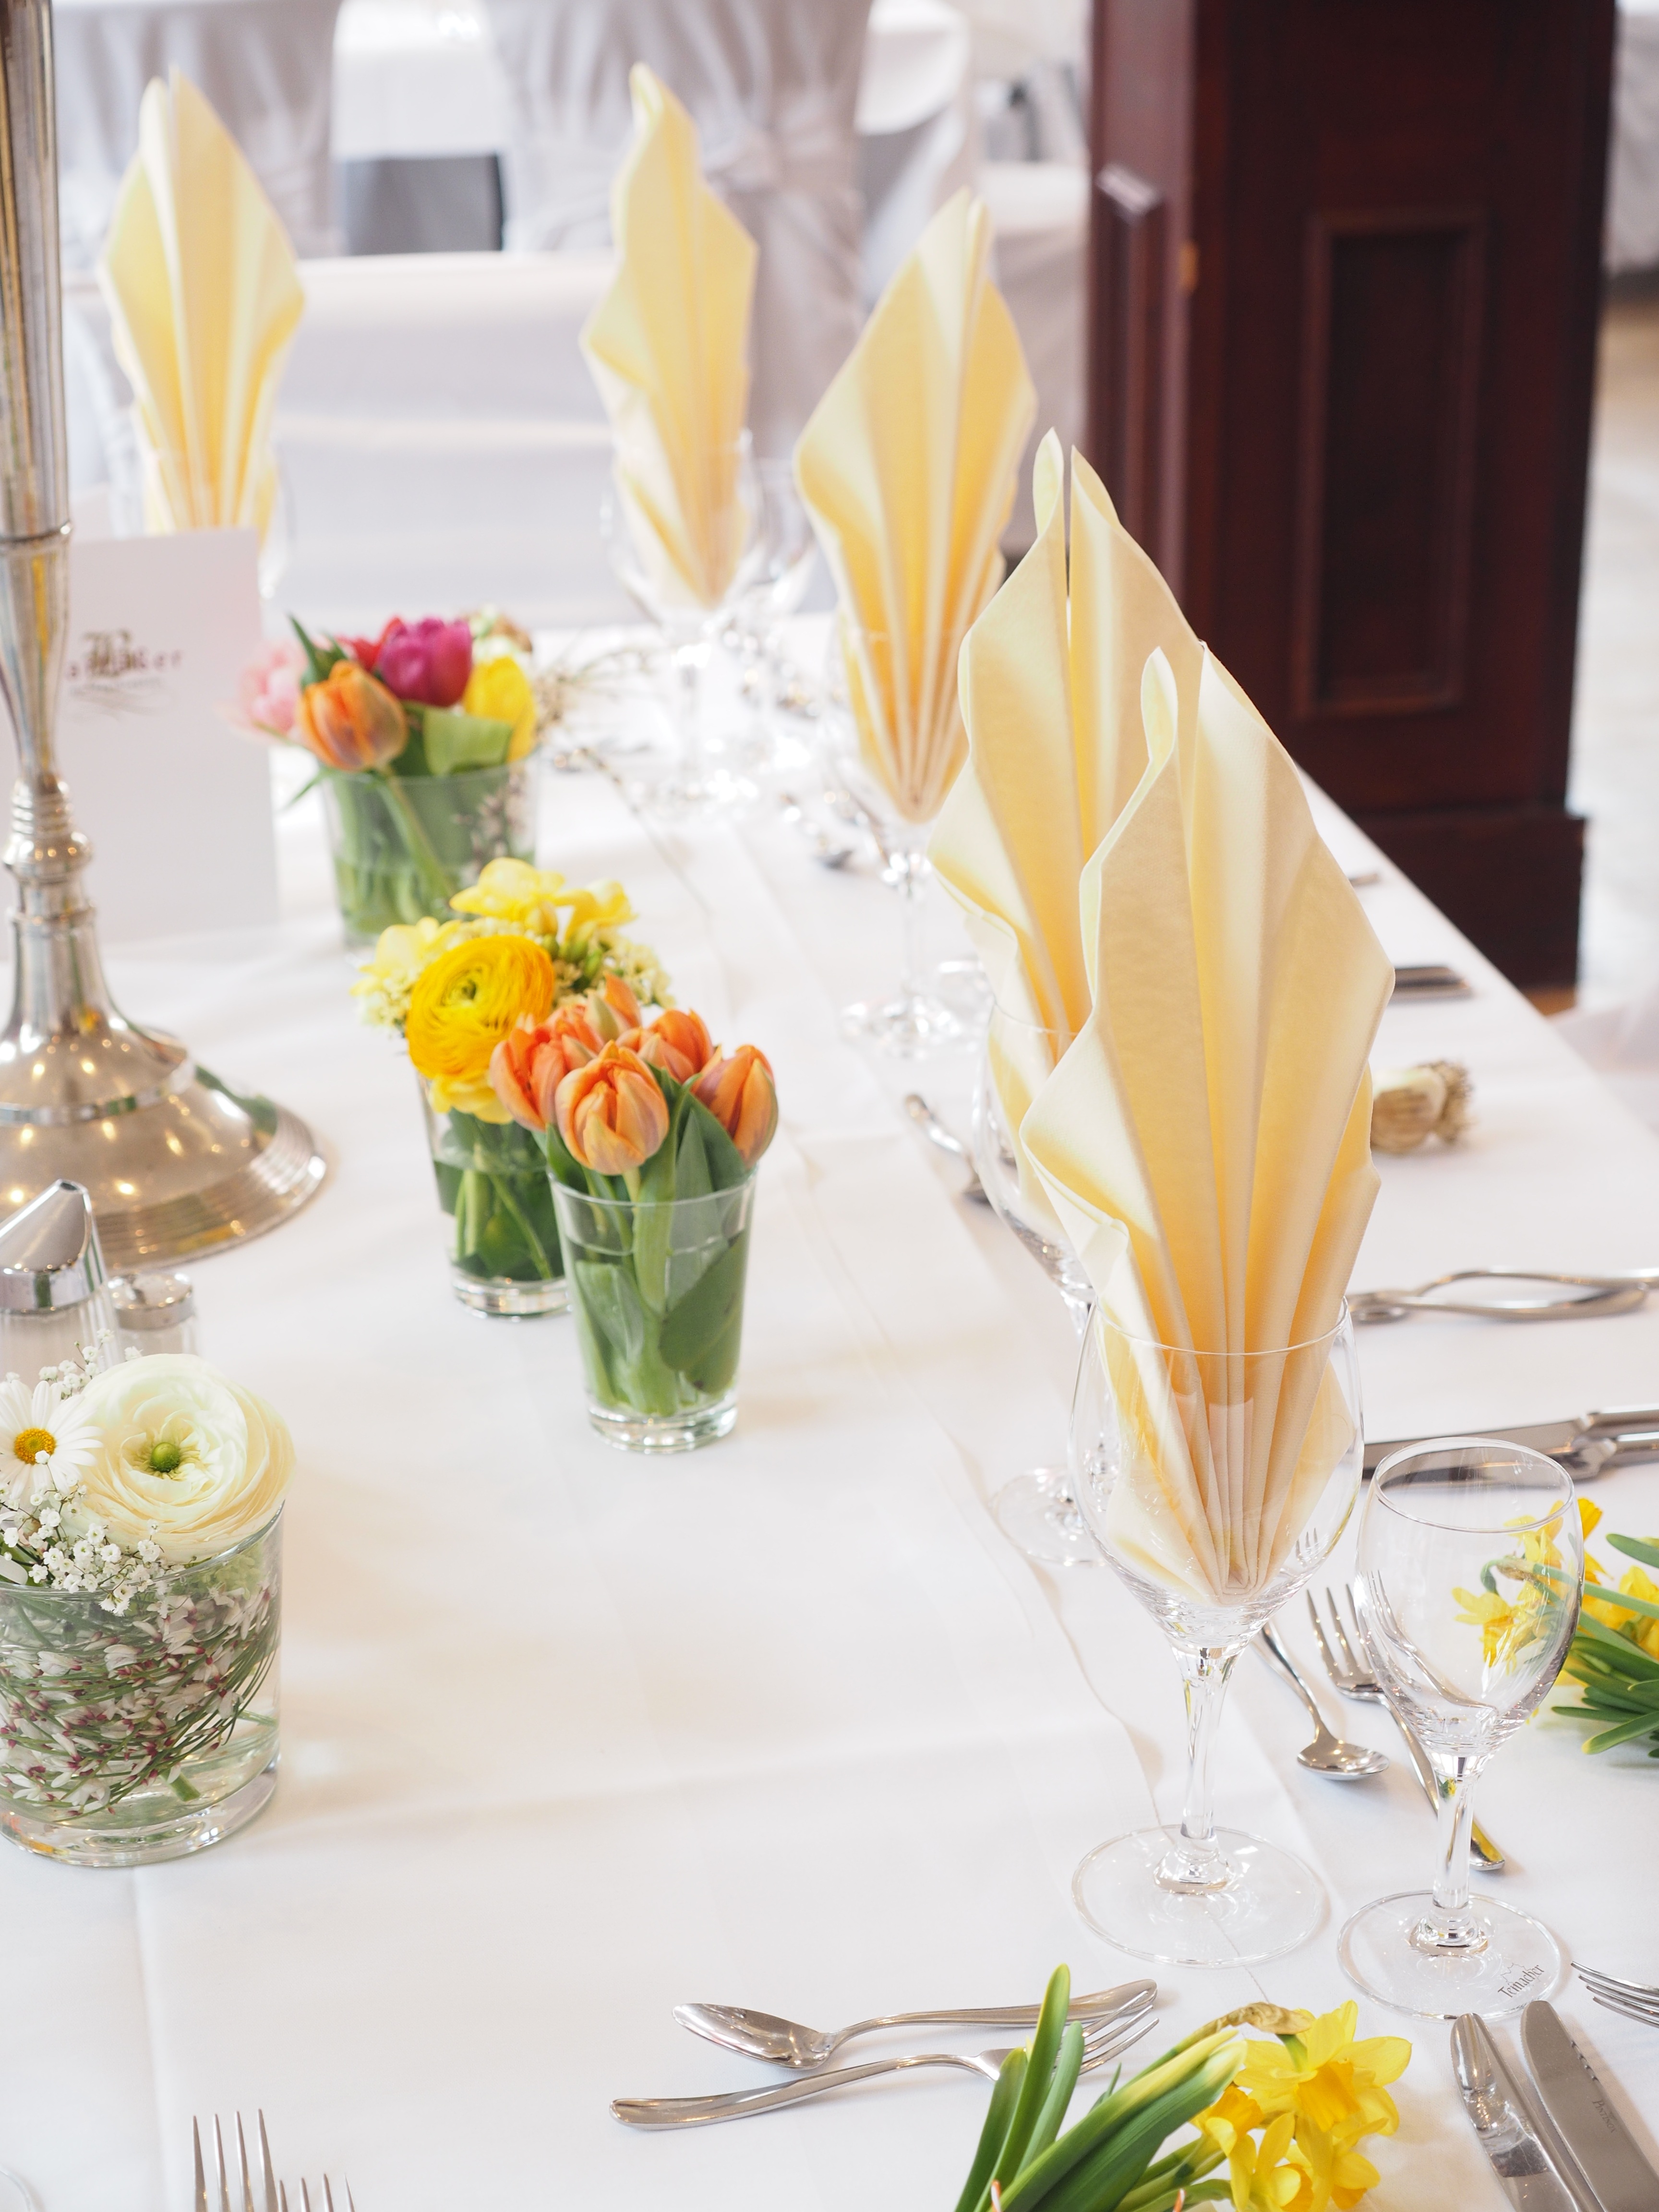
table, board, flower, celebration, decoration, meal, covered, yellow, wedding, festive, party, floristry, festivity, wedding celebration, wedding table, wedding decoration, flower bouquet, wedding feast, floral design, centrepiece, flower arranging